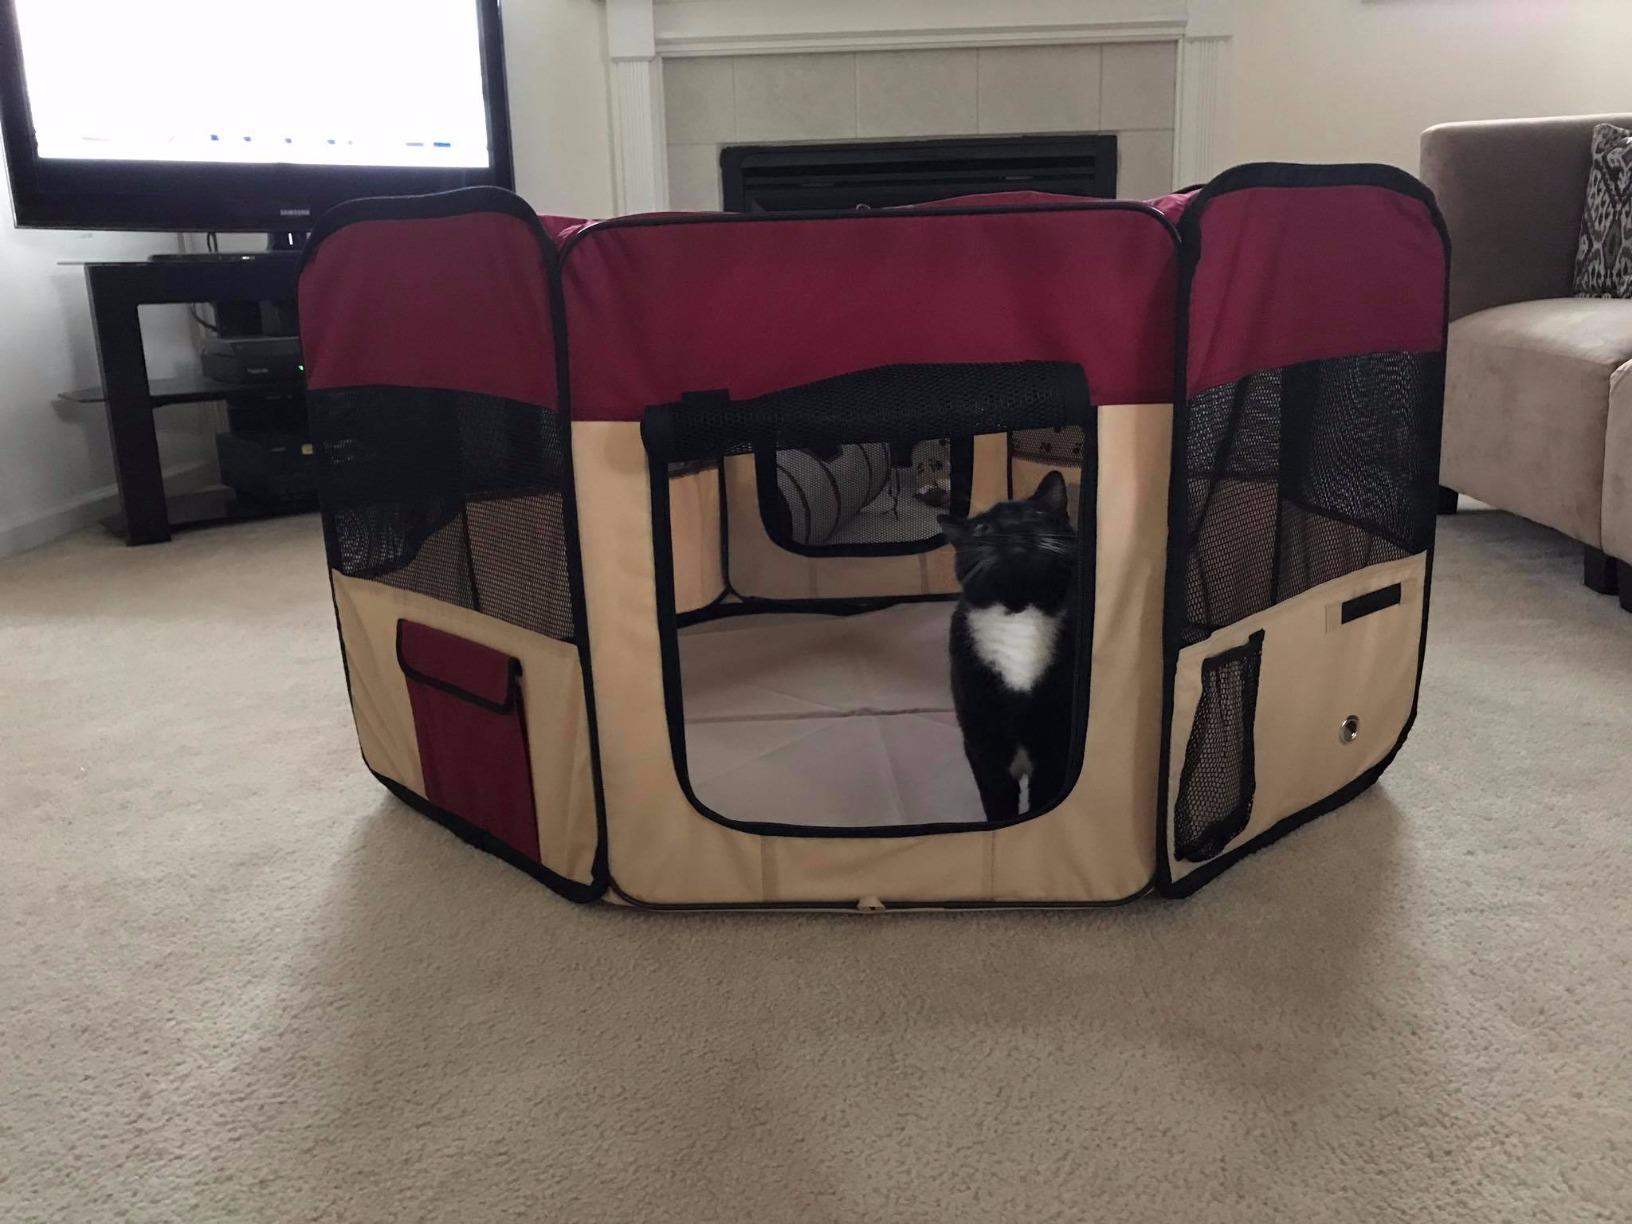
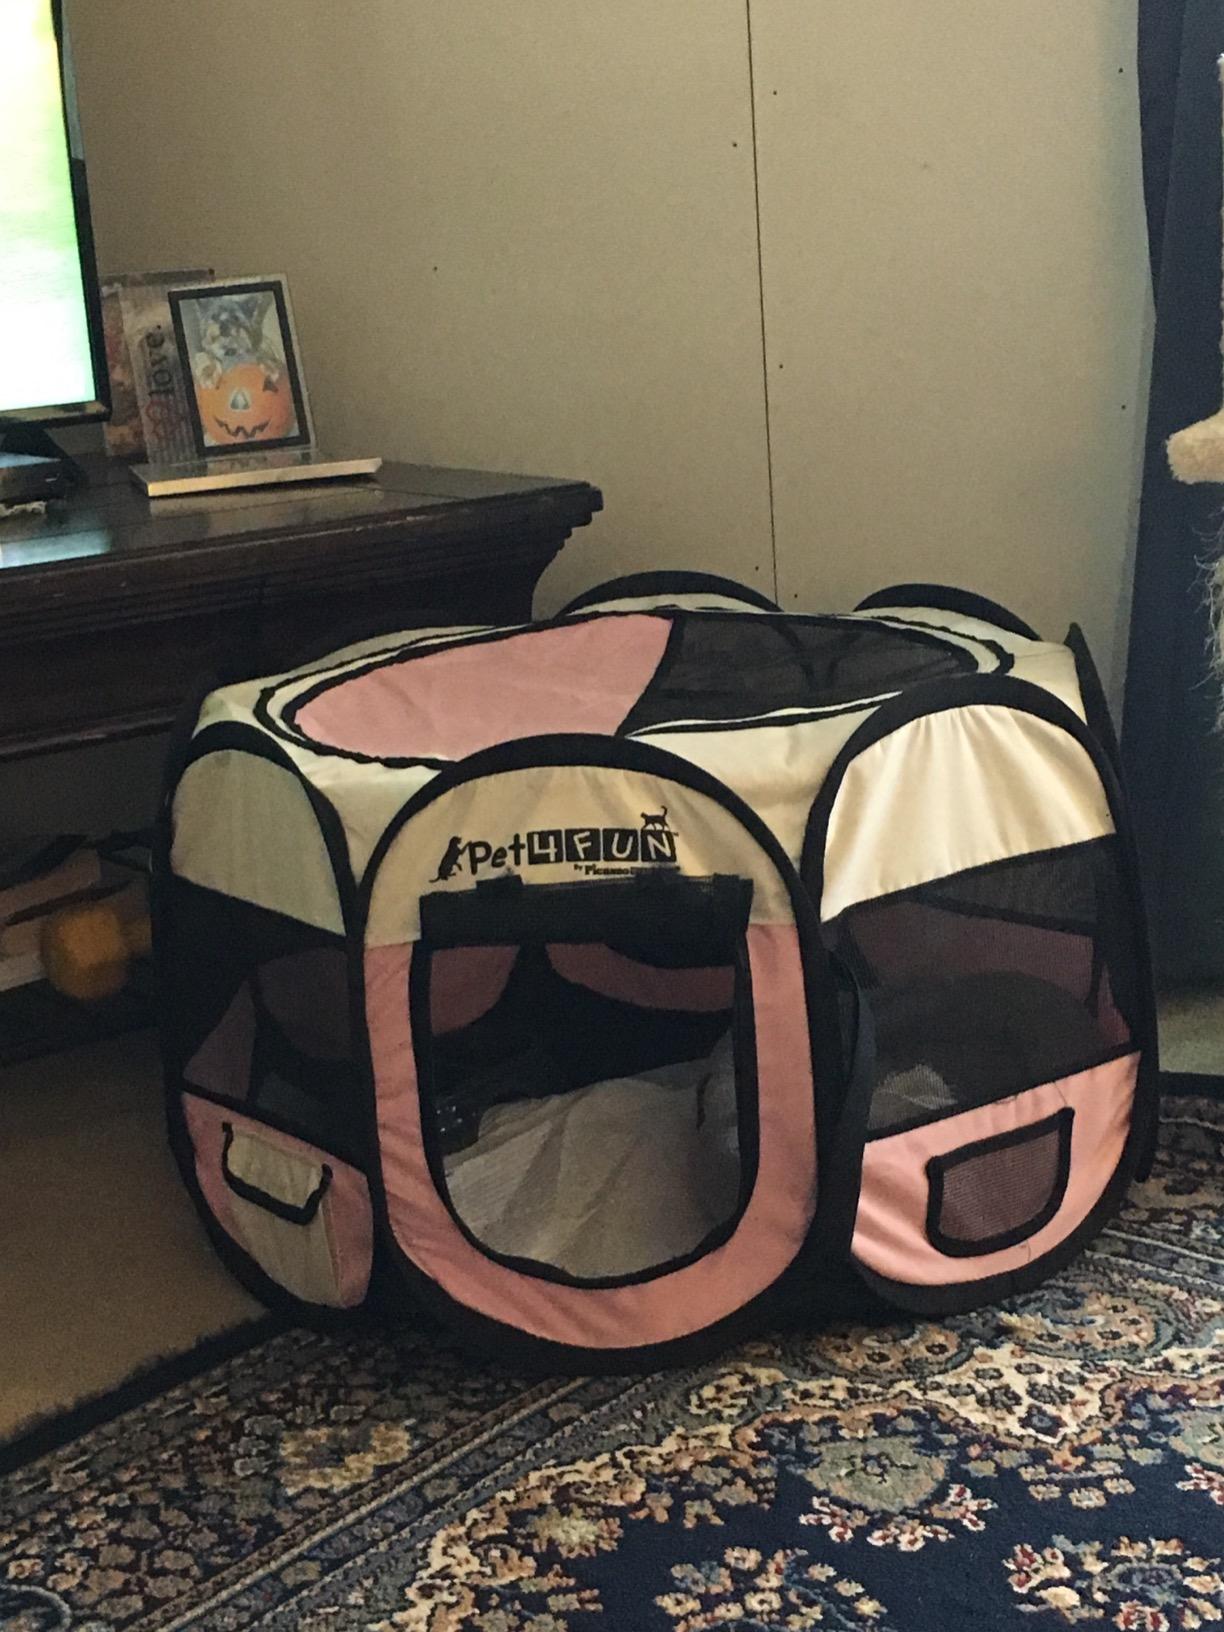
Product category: items_kennel
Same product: no